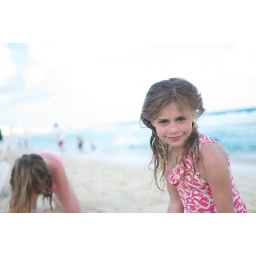
The girls building a sand castle while waiting for the lifeguard to let people back in the water.